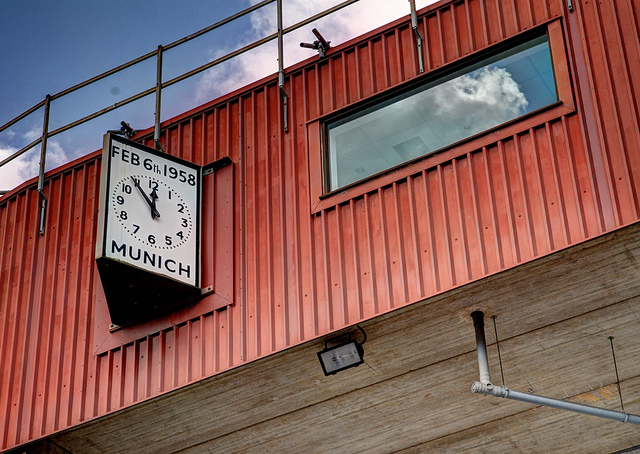
user: Given an image and a question. Answer the question in a short answer. Question: This clock is referencing which european country? Short Answer:
assistant: germany